Mass media in Greece

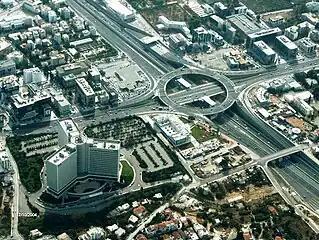
OTE headquarters in Athens

Cinema first appeared in Greece in 1896 but the first actual cine-theatre was opened in 1907. In 1914 the "Asty Films Company" was founded and the production of long films begun. "Golfo" (Γκόλφω), a well known traditional love story, is the first Greek long movie, although there were several minor productions such as newscasts before this. In 1931, Orestis Laskos directed "Daphnis and Chloe" ("Δάφνις και Χλόη"), contained the first nude scene in the history of European cinema; it was also the first Greek movie which was played abroad. In 1944 Katina Paxinou was honoured with the Best Supporting Actress Academy Award for "For Whom the Bell Tolls".